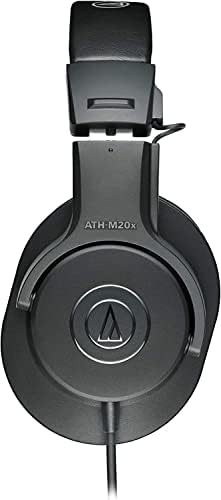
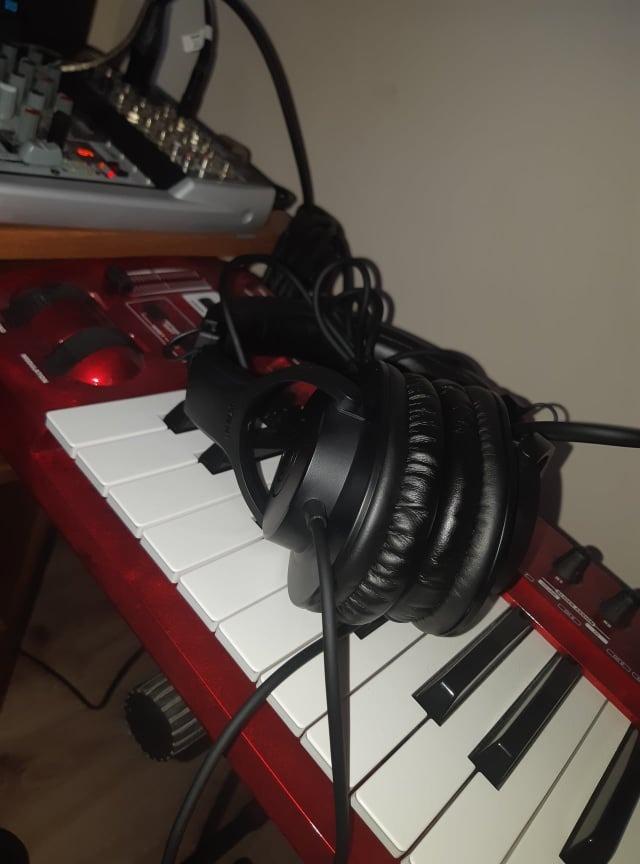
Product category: headphones
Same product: yes